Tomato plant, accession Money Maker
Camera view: vertical (180 deg); turntable rotation: 240 degrees
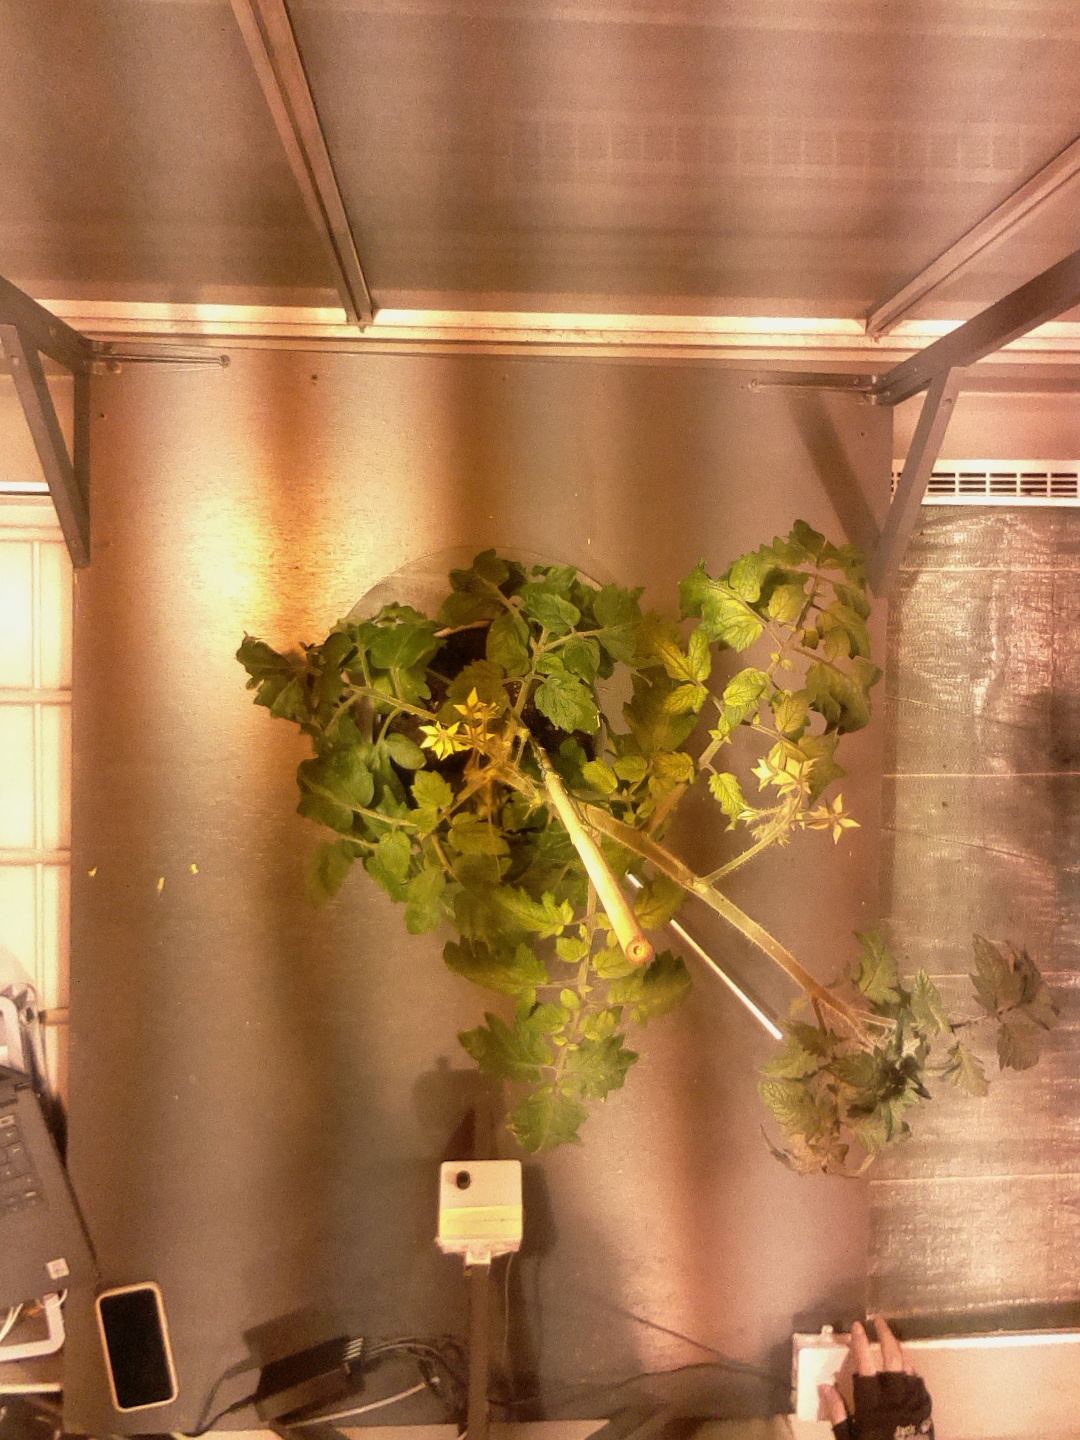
BBCH growth stage 68: Full flowering, 80%-90% of flowers open, more petals falling